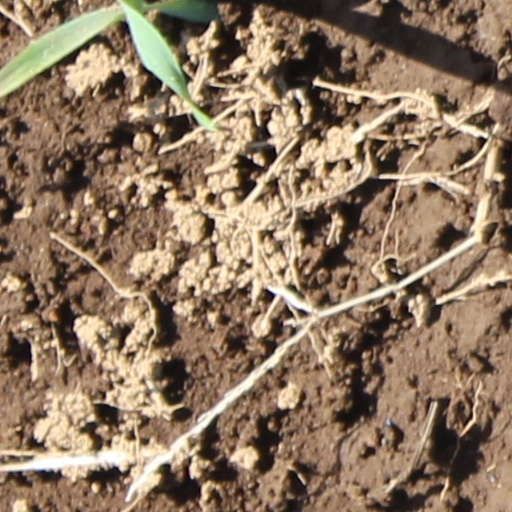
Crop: wheat